Ike Brown

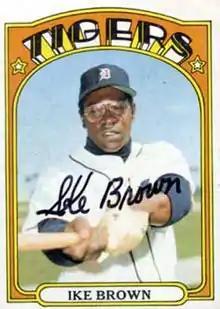
1972 Topps baseball card

Isaac Brown (April 13, 1942 – May 17, 2001) was an American infielder and outfielder who played professional baseball for 14 years from 1961 to 1974, including six seasons in Major League Baseball for the Detroit Tigers from 1969 through 1974. He batted and threw right-handed. Brown was the last former Negro league player to make it to the Major Leagues.